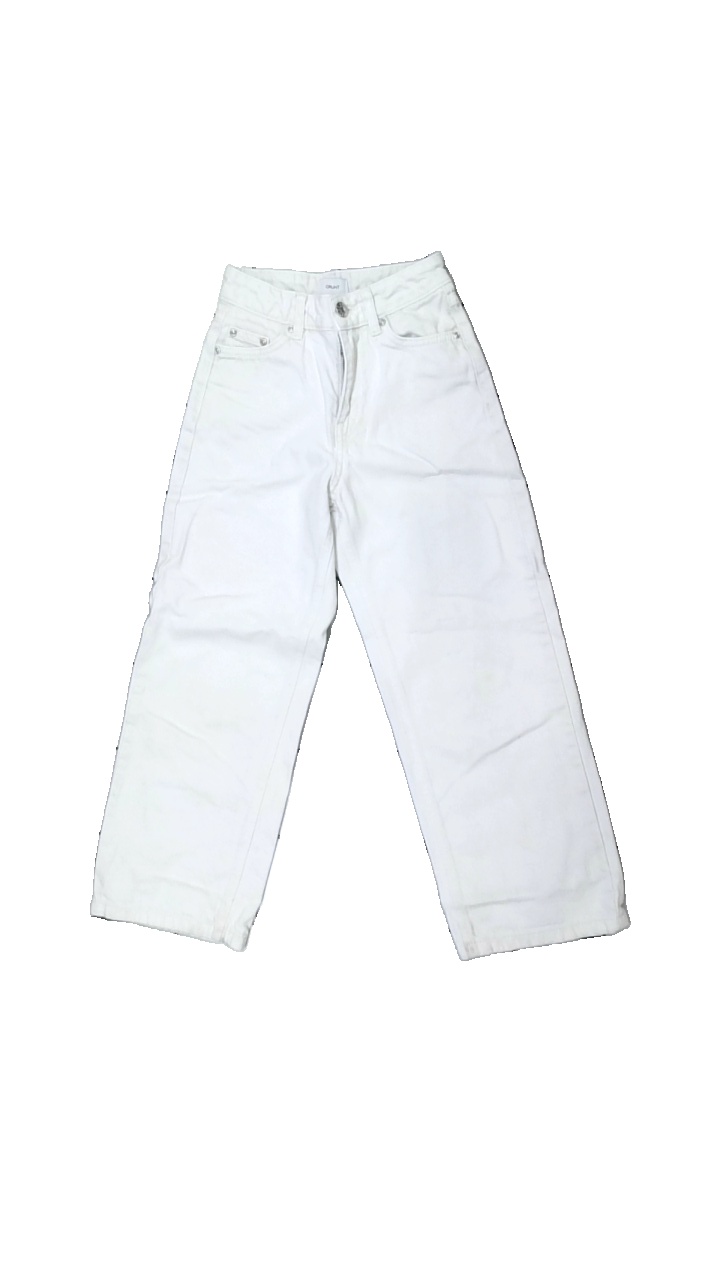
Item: Jeans (Children)
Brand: Grunt
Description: vita jeans, fläckar bak
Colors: White
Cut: Regular
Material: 100% cotton
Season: All
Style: Denim
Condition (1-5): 3
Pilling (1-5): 5
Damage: fläckar
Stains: Major
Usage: Export
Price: <50